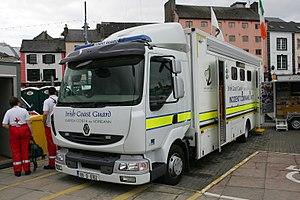
La garde-côtière irlandaise fait partie du ministère des Transports de la République d'Irlande. Les principaux rôles de la Garde côtière sont: la sécurité maritime, la recherche et le sauvetage. La région irlandaise de recherche et de sauvetage qui comprend la majeure partie de la République d’Irlande et certaines parties de l’Irlande du Nord, est la zone relevant de la responsabilité des garde-côtes. Cette zone est bordée par la région britannique de recherche et de sauvetage.